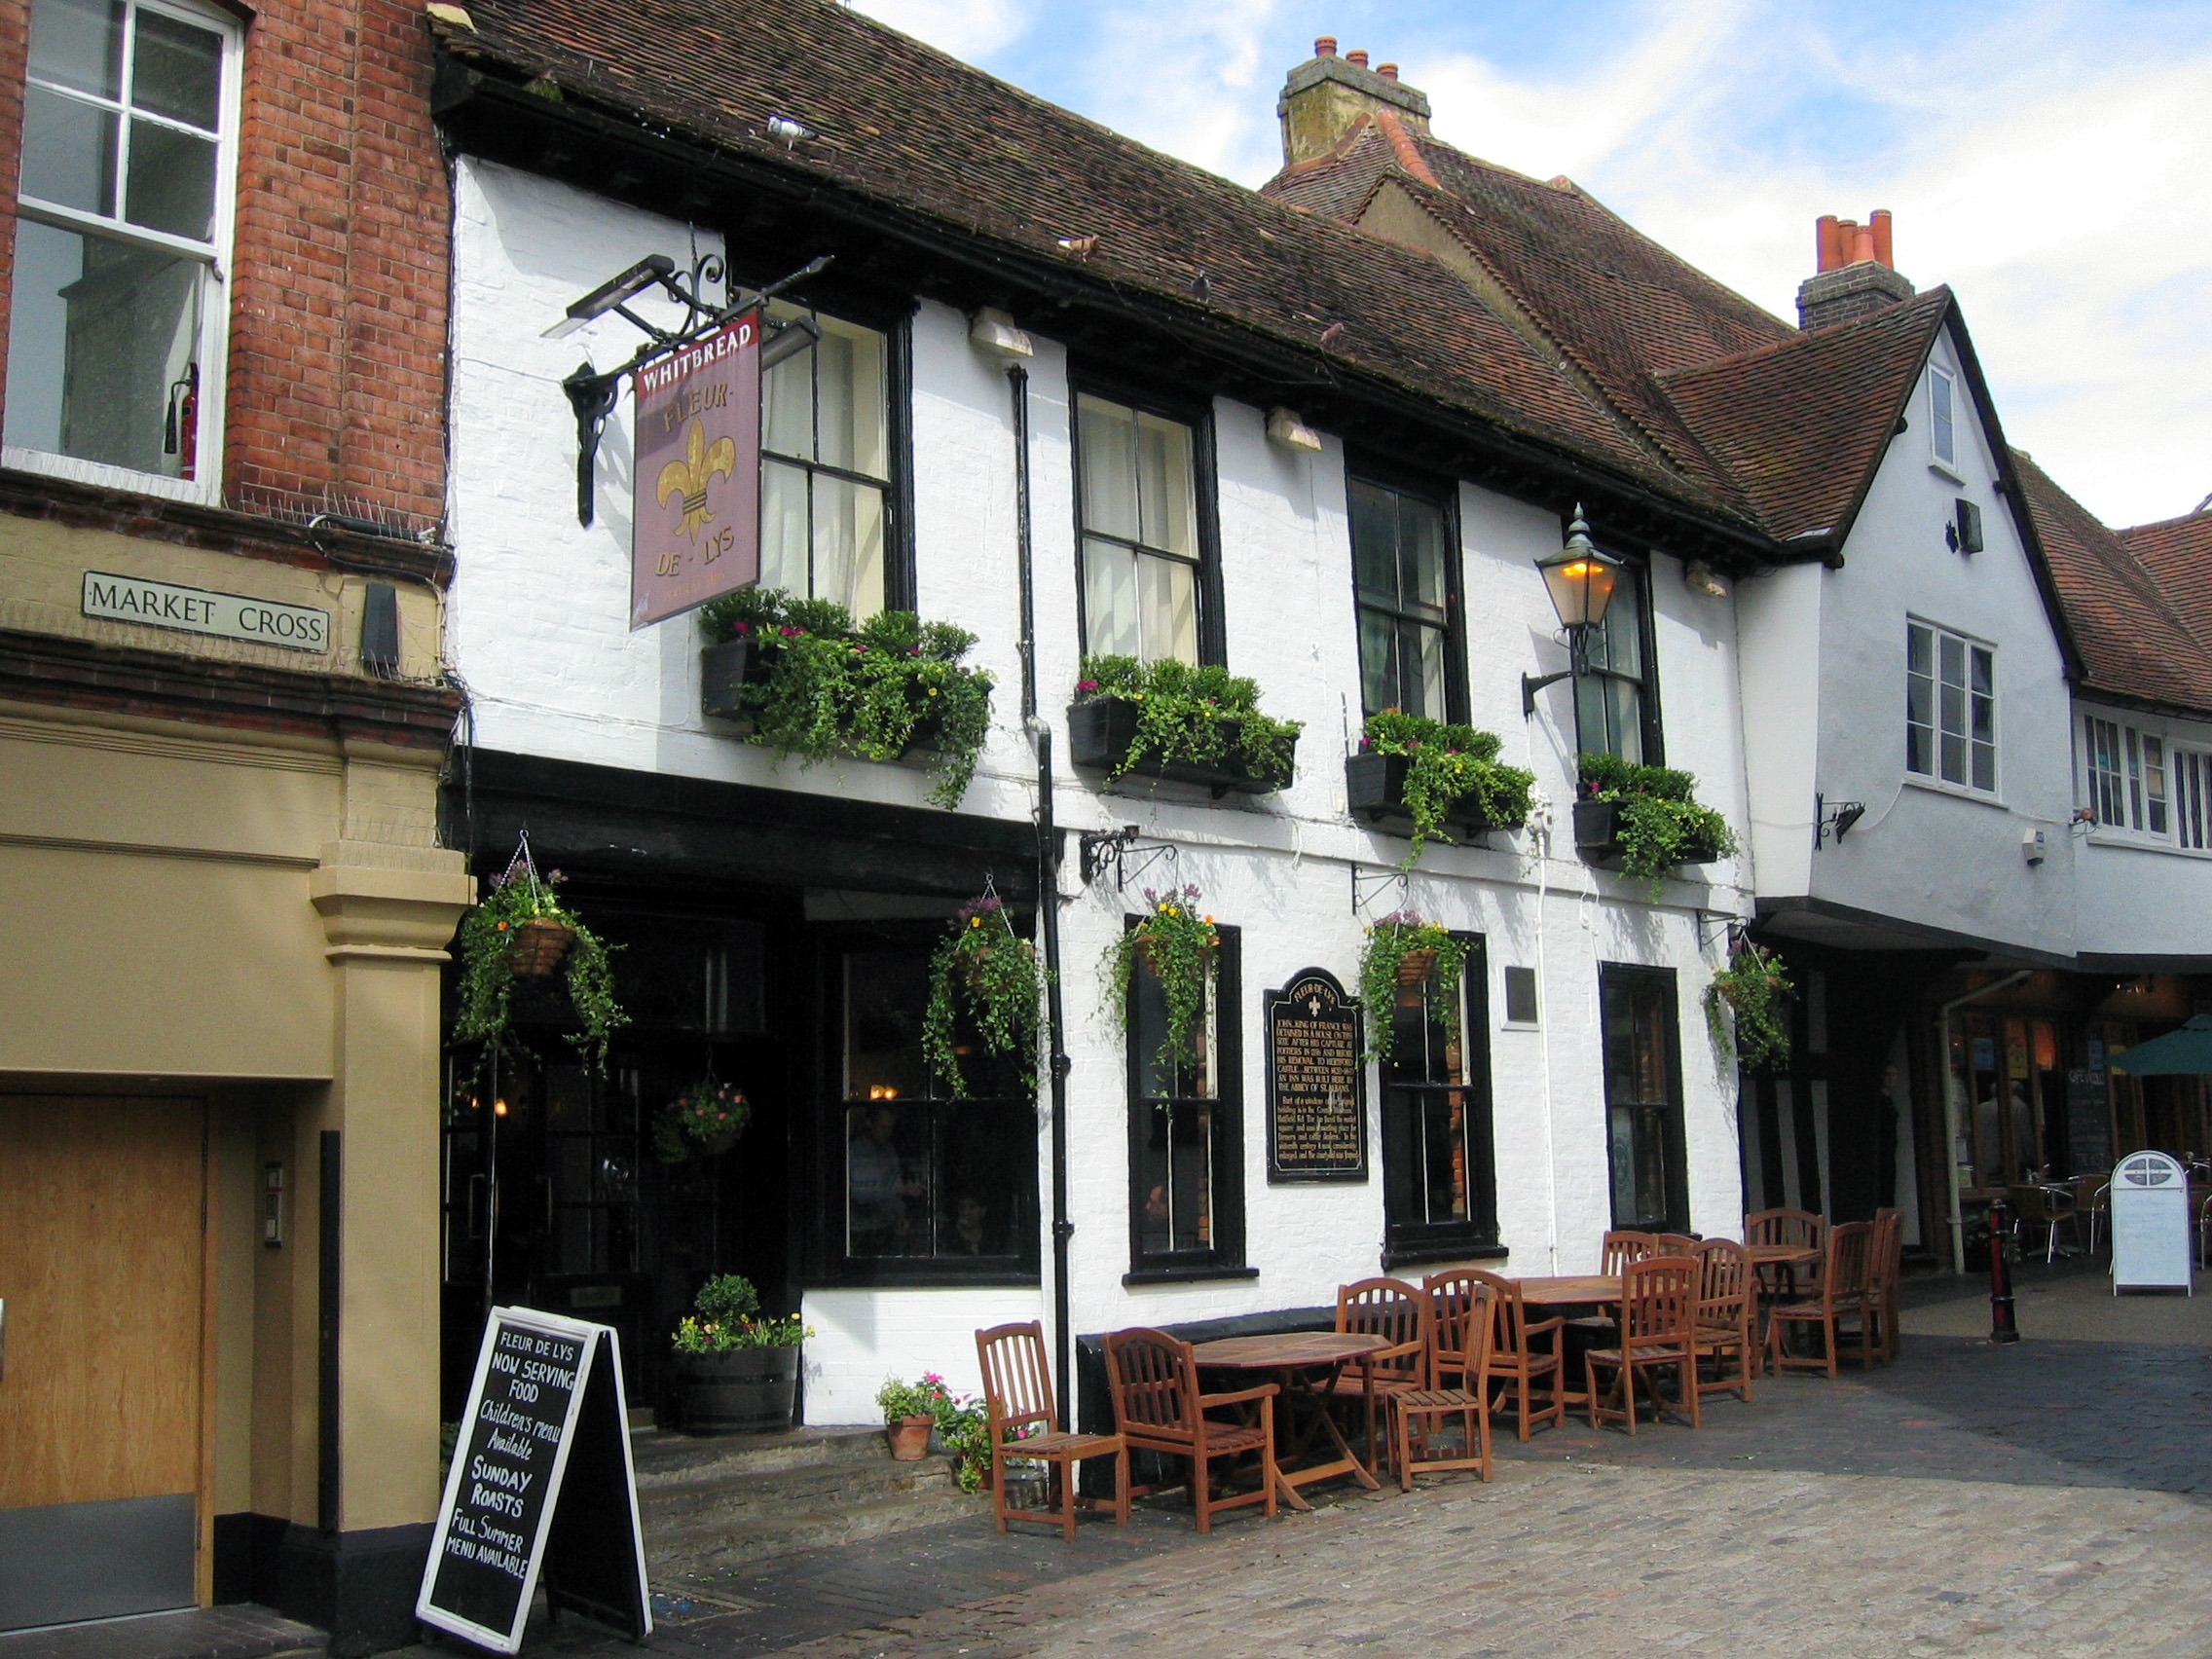
cafe, architecture, sky, villa, house, town, building, restaurant, urban, village, cottage, facade, property, flowers, england, outside, clouds, shops, estate, stores, tavern, neighbourhood, great britain, real estate, st albans